Trial of Michael Jackson

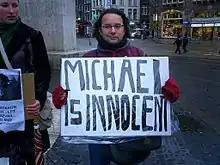
A Jackson supporter in 2004

The trial attracted international media attention, and several commentators described it as a media circus. When news of the raid on Jackson's home broke, many channels switched to 24-hour rolling coverage; CBS, NBC, ABC and VH1 produced television specials. The media covered Jackson's health, dress and behavior, such as when he hopped on top of a car and waved to fans. The networks E! and Sky TV collaborated to produce re-enactments of highlights from the trial, which were broadcast daily. The re-enactment used look-alike actors, with impersonator Edward Moss portraying Jackson.